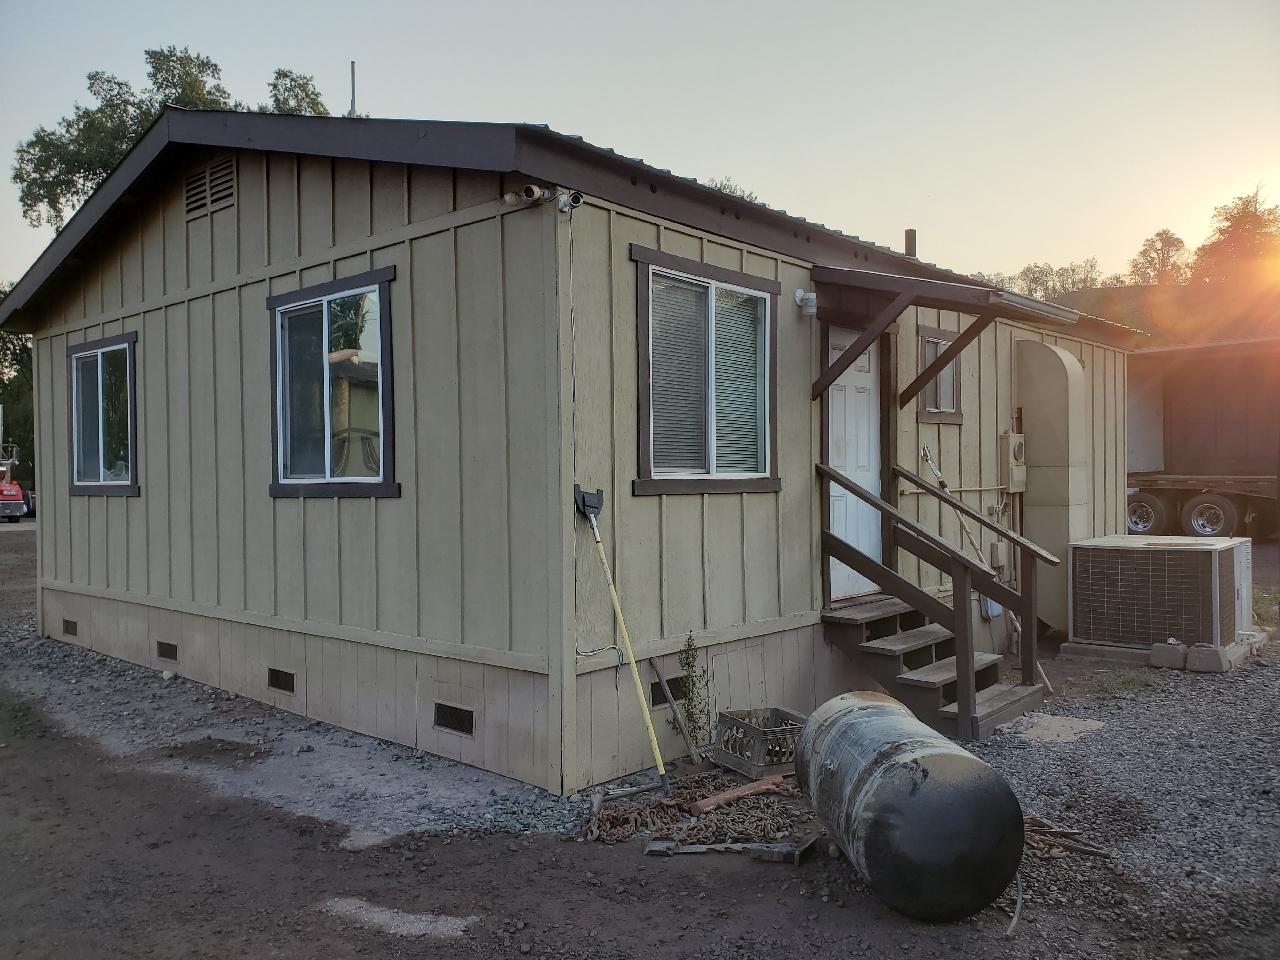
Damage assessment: no_damage